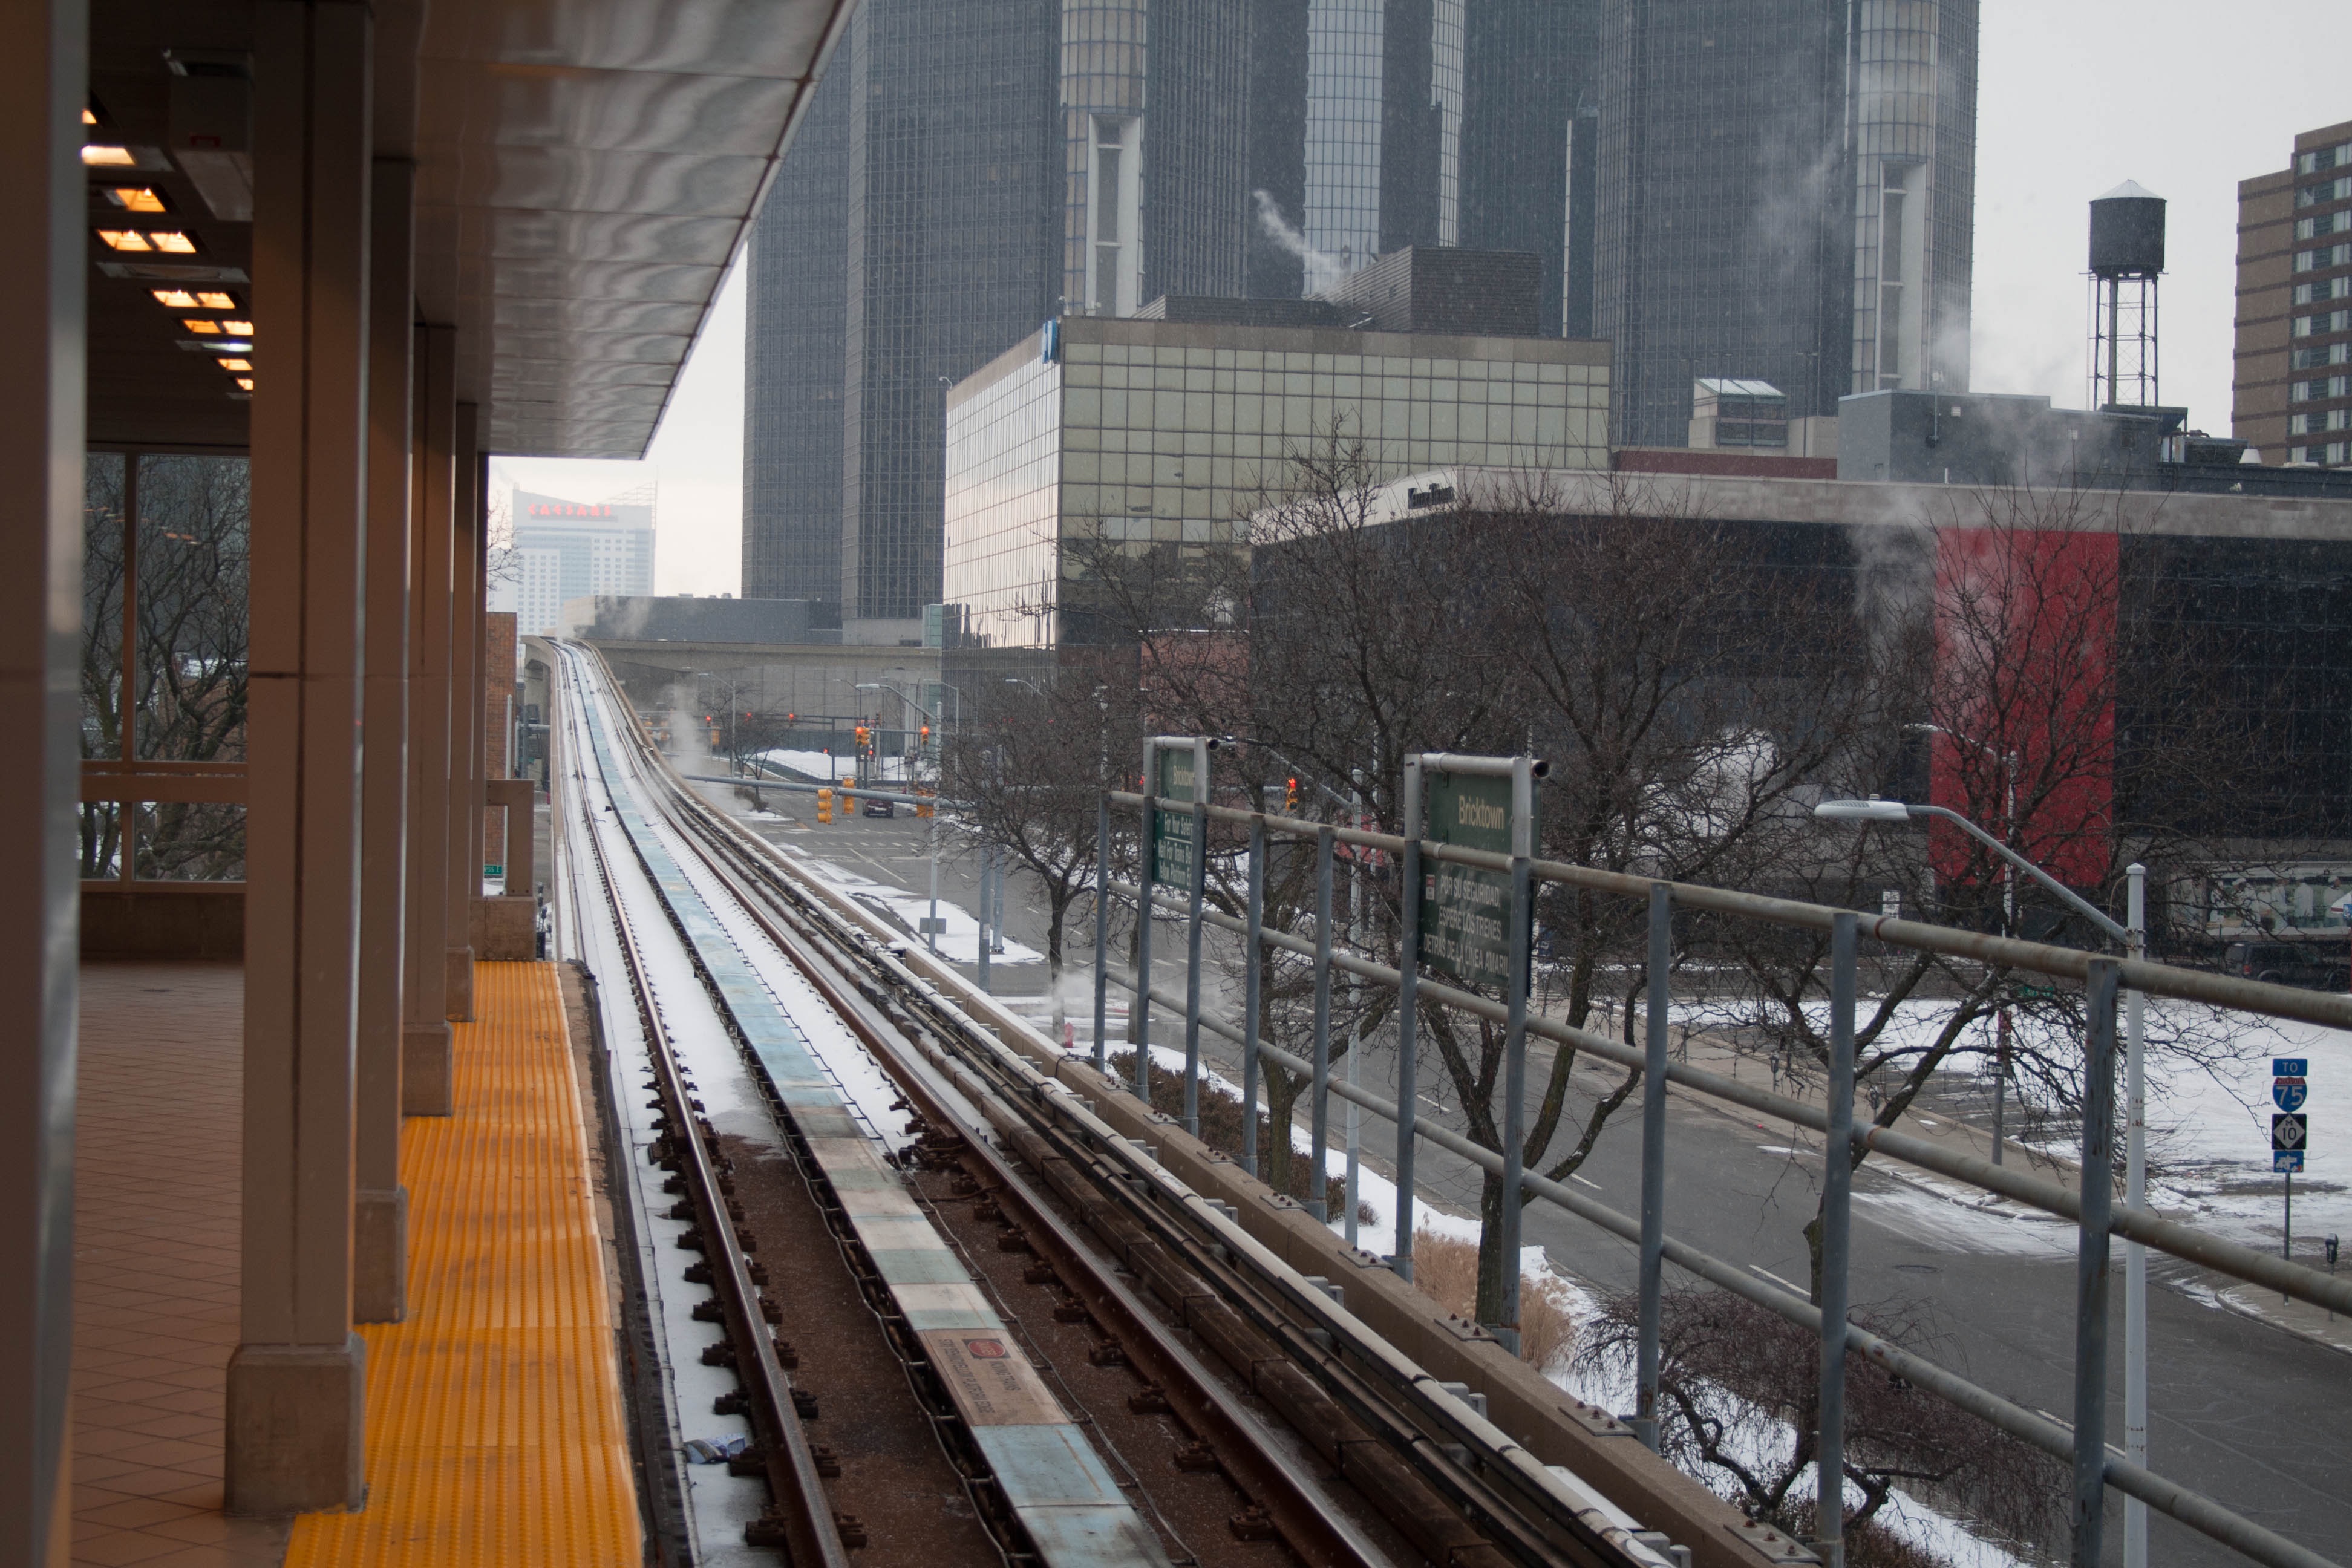
snow, track, city, train, downtown, transport, vehicle, train station, public transport, rail transport, urban area, rolling stock, metropolitan area, rapid transit